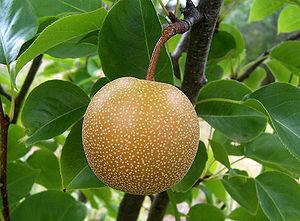
La poire est le fruit à pépins comestible au goût doux et sucré, produit par le poirier commun, arbre de la famille des Rosaceae.